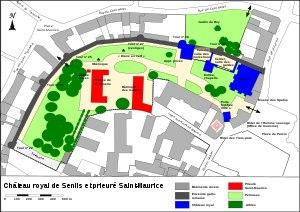
Le château royal de Senlis remonte à l'époque des Mérovingiens et fut le lieu de l'élection de Hugues Capet en 987, mais a été entièrement reconstruit sous Louis le Gros vers 1130. Il est utilisé comme résidence royale jusqu'au début du XVIᵉ siècle et tombe en ruines peu avant la Révolution, et les bâtiments subsistants sont pour la plupart démolis en 1812 et 1861. Le prieuré Saint-Maurice est une fondation de Saint-Louis de 1262 / 1264 environ et a été construit à proximité du château royal. En raison du nombre insuffisant de moines, il a été supprimé en 1768, et le cloître et la chapelle ont été démolis après la Révolution. En restent le bâtiment des moines, aujourd'hui salle polyvalente municipale, et le logis du prieur du XVIIIᵉ siècle, racheté par la ville de Senlis en 1956 pour y installer le musée de la Vénerie. L'ensemble des ruines du château royal et du prieuré Saint-Maurice est situé sur un même terrain, aménagé en parc, et accessible gratuitement tous les jours sauf le mardi.